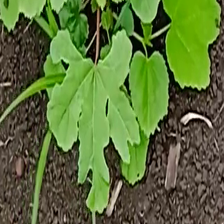
Weed species: Little_Mallow(Malva parviflora)